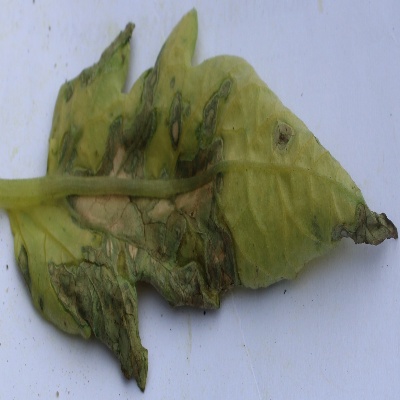
Crop: Tomato
Condition: leaf blight